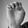
ASL letter: E